Hand of benediction

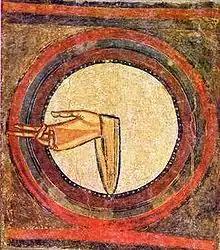
The Hand of God, Fresco from Sant Climent de Taüll, Catalonia, Spain.

The hand of benediction, also known as benediction sign or preacher's hand, has been said to occur as a result of prolonged compression or injury of the median nerve at the forearm or elbow.